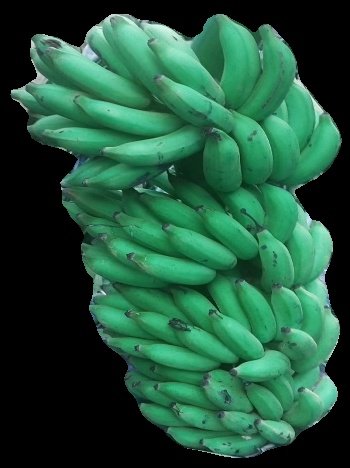
Variety: elakki-bale
Grade: grade1